St Dubricius' Church, Hentland

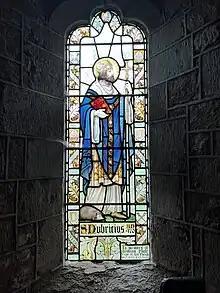
South aisle window depicting St Dubricius

The east window contains three figures of saints, thought to have been inserted in the 15th century by Richard of Rotherham, Chancellor of the diocese.